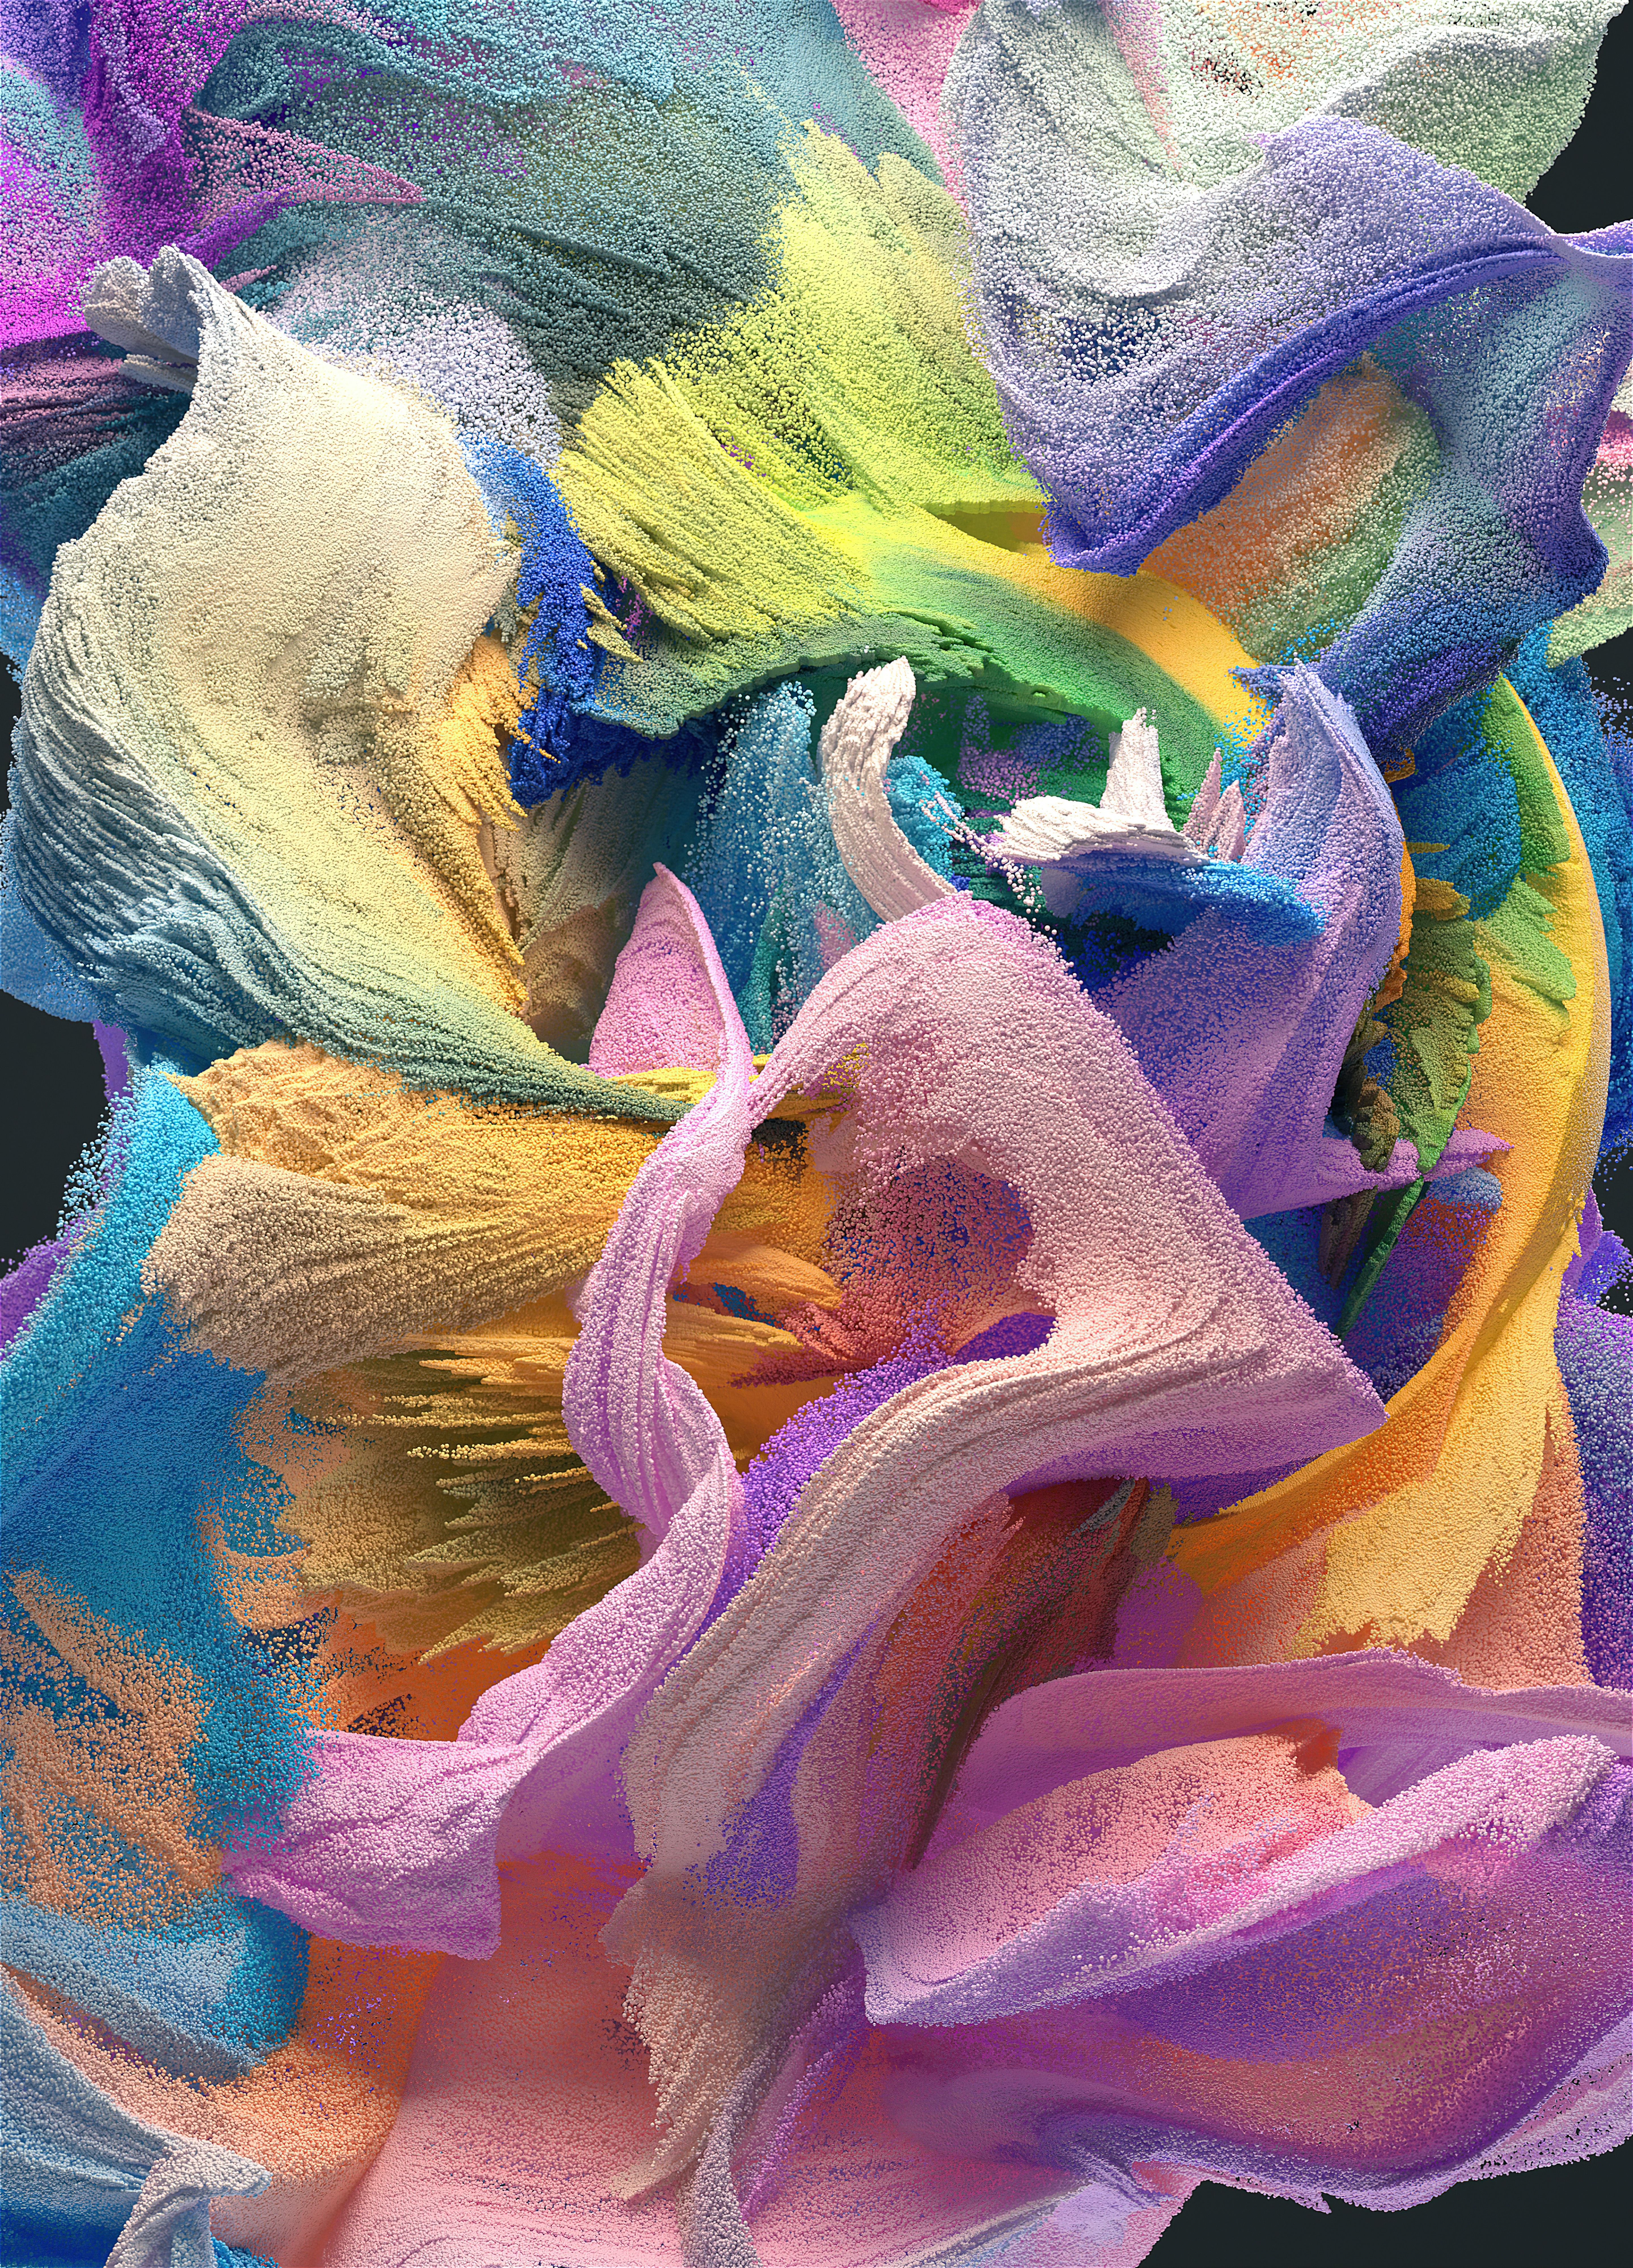
art, flower, plant, purple, petal, textile, violet, magenta, pattern, electric blue, flowering plant, close up, peach, painting, visual arts, photography, iris